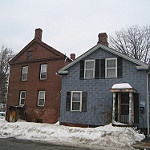
Scene: Outdoor